Brescia

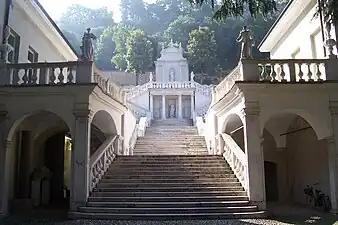
University of Brescia, Economics faculty

Due to its location in the foothills of the Alps, Brescia has forests close to the city centre. About 80% of its municipal territory is covered by woodlands and farmlands: total amount of public green space is , or per inhabitant, while agricultural zones cover an area of .